1952 Swiss Mount Everest expedition

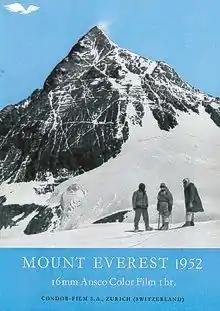

The 1952 Swiss Mount Everest expedition was an attempt to summit Mount Everest. Led by, Edouard Wyss-Dunant, the expedition, which included Tenzing Norgay, reached a height of on the southeast ridge, setting a new climbing altitude record and opening up a new route to Mount Everest and paving the way for further successes by other expeditions. Norgay successfully summited the mountain the following year with Sir Edmund Hillary, the first successful expedition.